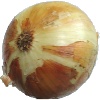
Label: Onion White 1